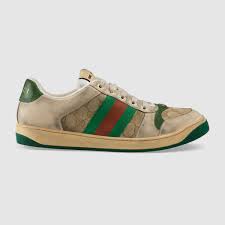
Waste category: shoes